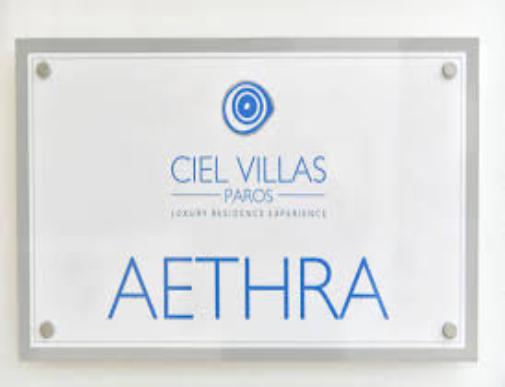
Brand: Aethra
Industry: Others